Cerberus

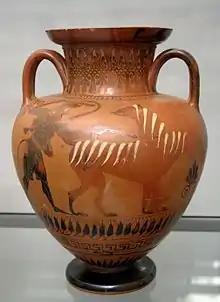
Heracles with club in his right hand raised over head and leash in left hand drives ahead of him a two-headed Cerberus with mane down his necks and back and a snake tail. A neck-amphora (c. 530–515 BC) from Vulci (Munich 1493).

The capture of Cerberus was a popular theme in ancient Greek and Roman art. The earliest depictions date from the beginning of the sixth century BC. One of the two earliest depictions, a Corinthian cup (c. 590–580 BC) from Argos (now lost), shows a naked Heracles, with quiver on his back and bow in his right hand, striding left, accompanied by Hermes. Heracles threatens Hades with a stone, who flees left, while a goddess, perhaps Persephone or possibly Athena, standing in front of Hades' throne, prevents the attack. Cerberus, with a single canine head and snakes rising from his head and body, flees right. On the far right a column indicates the entrance to Hades' palace. Many of the elements of this scene—Hermes, Athena, Hades, Persephone, and a column or portico—are common occurrences in later works. The other earliest depiction, a relief "pithos" fragment from Crete (c. 590–570 BC), is thought to show a single lion-headed Cerberus with a snake (open-mouthed) over his back being led to the right.